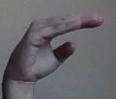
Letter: jeem